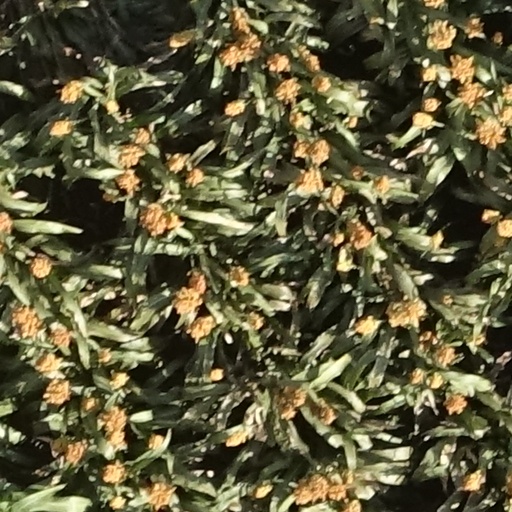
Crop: sorghum